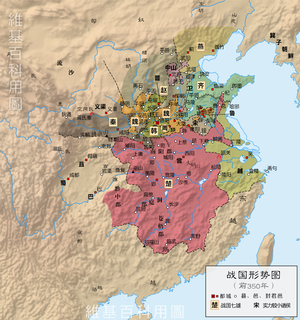
Huiwen de Qin était un duc puis roi de Qin durant la Période des Royaumes combattants. Il régna de 337 av. J.-C. à 311 av. J.-C.
Le Yuè ou Yú Yuè, Yut en yuè, était un État autochtone, non chinois, de la Chine orientale durant la période des Printemps et des Automnes. Il devint au début du Vᵉ siècle av. J.-C. l'un des principaux Royaumes combattants en absorbant le royaume de Woú, son voisin septentrional peuplé de Yuè sinisés. Sa capitale septentrionale Láng Yé est transférée en 379 av. J.-C. à Woú, près de l'actuelle Changhaï. Lourdement défait en 331 av. J.-C. par le royaume de Tchou, son voisin occidental, le Yuè cède à celui-ci la majeure partie de son territoire en 247 av. J.-C.